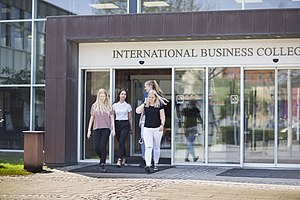
International Business College / Eksterne henvisninger
IBC Aabenraa
IBC Aabenraa
IBC International Business College er Danmarks femtestørste handelsskole beliggende i Kolding, Aabenraa, Fredericia-Middelfart. Kolding Købmandsskole fusionerer i 2002 med Fredericia-Middelfart Handelsskole og ændrer således navn til International Business College. I 2004 fusionerer Aabenraa Business College med IBC og i 2008 med VUC Fredericia-Middelfart. I 2009 har IBC Kolding store pladsproblemer. Da det ikke er muligt at bygge videre på grunden erhverver IBC den gamle træbeskyttelsesvirksomhed GORI på Birkemosevej i Kolding. Den 12.500 kvm store træbygning bliver omdannet til et efteruddannelses- og videncenter under navnet IBC Innovationsfabrikken. IBC Kurser og Hovedforløbet holder til på Innovationsfabrikken, sammen med store dele af administrationen - direktion, sekretariat økonomi, marketing/kommunikation og IT. Innovationsfabrikken bruges også som møde- og konferencecenter.